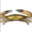
Label: cra